Juan Kouyoumdjian

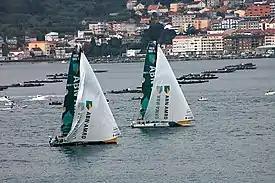
VOR 2005-2006 Winner VOR 70 ABN AMRO I, design by Juan K.

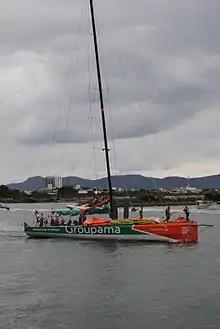
VOR 2011-2012 Winner VOR 70 Groupama 4, design by Juan K.

He is responsible for numerous ocean racing yachts and regarded as one of the world's leading naval acrchitects. Juan K's most notable creations are MAXI 88 "Rambler 88", VOR 2005-2006 winner VOR 70 ¨ABN AMRO I¨, VOR 2008-2009 winner VOR 70 ¨Ericsson 4¨, Rolex Sydney Hobart 2023 winner "LawConnect", VOR 2011-12 winner VOR 70 ¨Groupama 4¨, ClubSwan 36, ClubSwan 43. ClubSwan 50, ClubSwan 80, the impressive ClubSwan 125 superyacht ¨The Beast¨. IMOCA 60 Cheminees Poujoulat, IMOCA 60 Corum IMOCA 60 Paprec 5, IMOCA 60 Pindar 2 and LawConnect, amongst others.